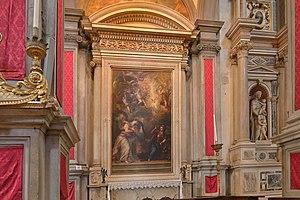
Annonciation de Tiziano Vecellio Eglise San Salvador à Venise